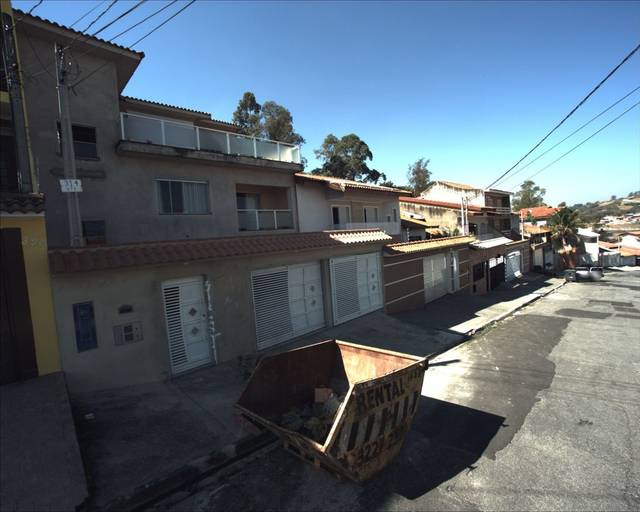
Region: Brazil
Coordinates: -23.51, -47.427